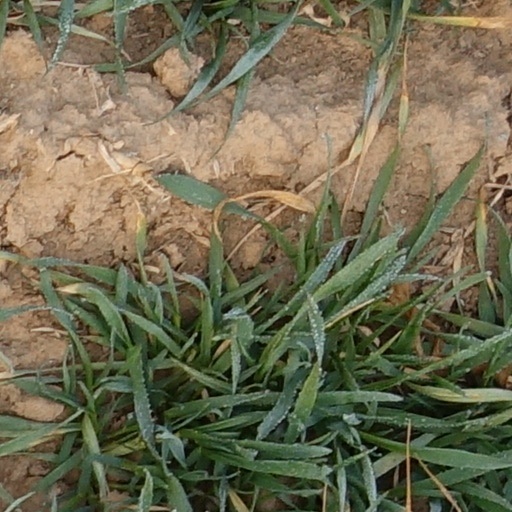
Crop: wheat